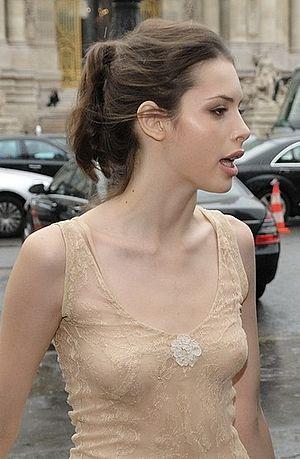
Charlotte Kemp Muhl, également connue sous le nom de Kemp Muhl, née le 17 août 1987 à Atlanta ou à West Point, est une chanteuse, auteur-compositeur-interprète, écrivain, modèle et réalisatrice américaine basée à Atlanta, en Géorgie.